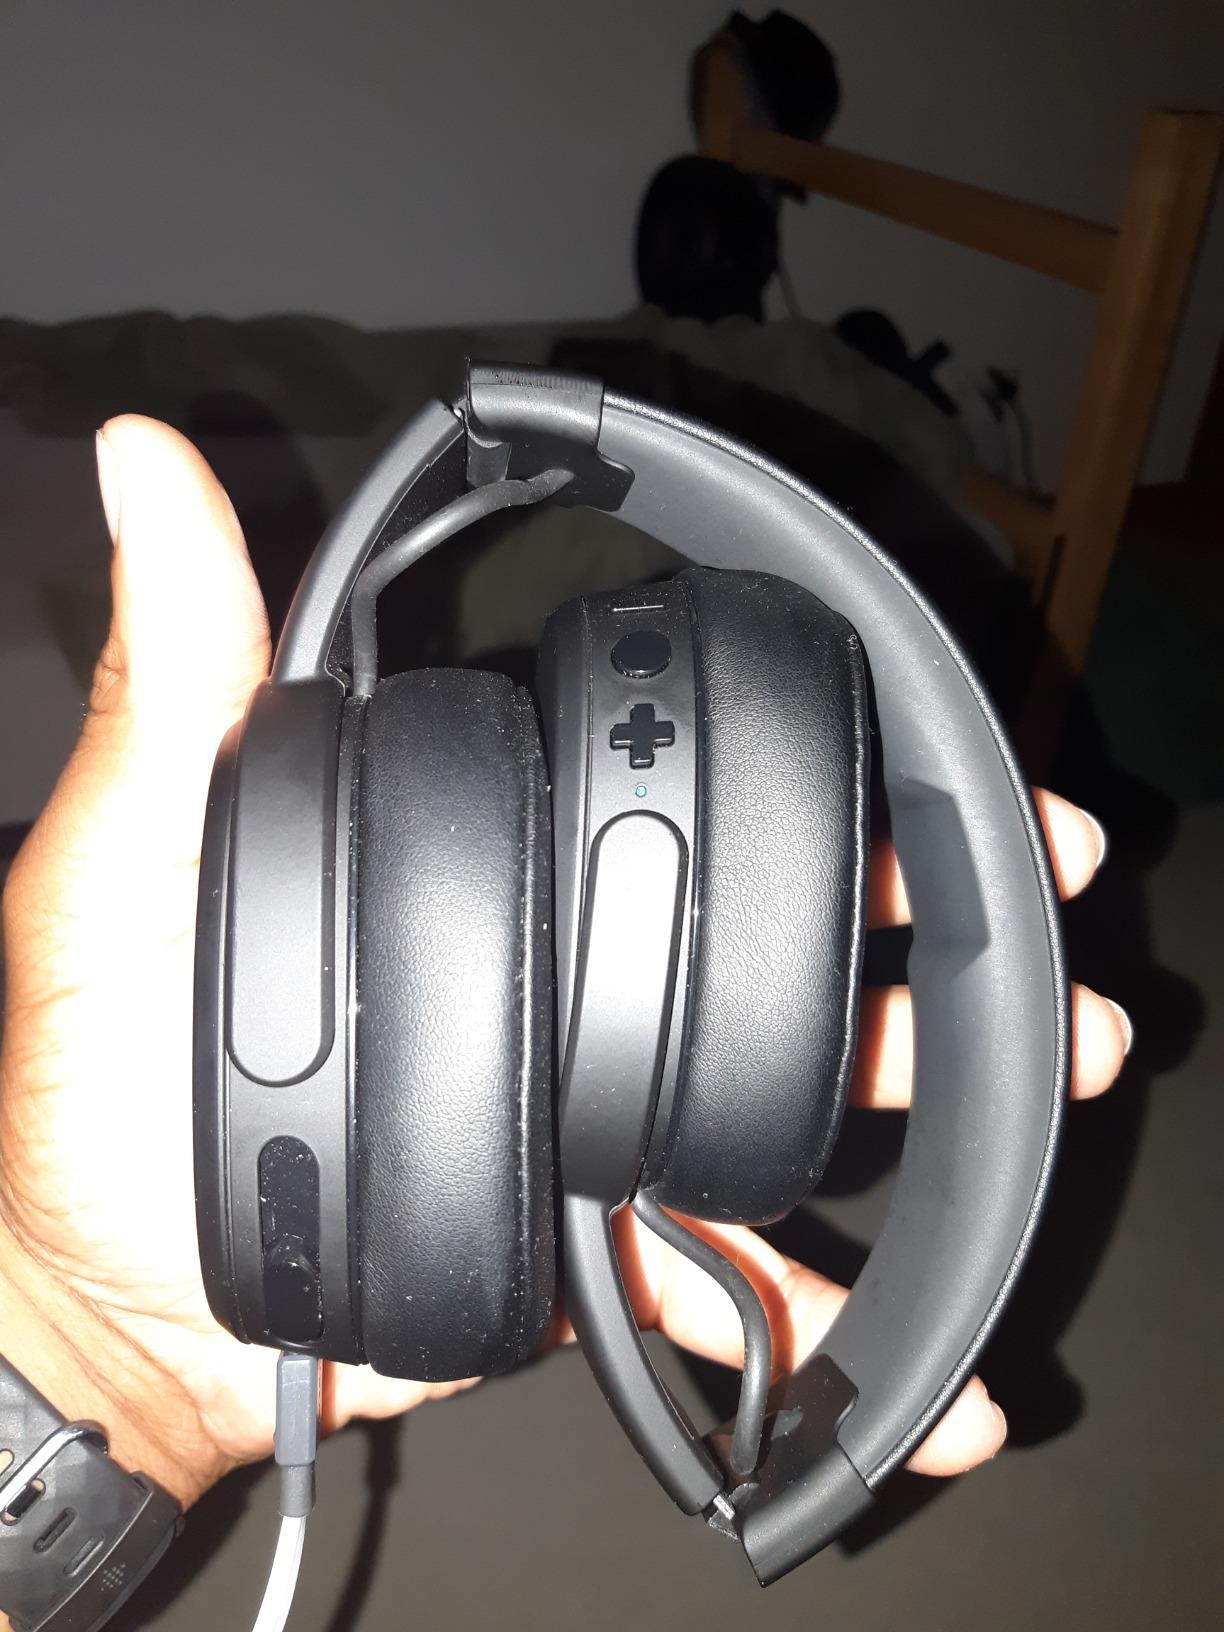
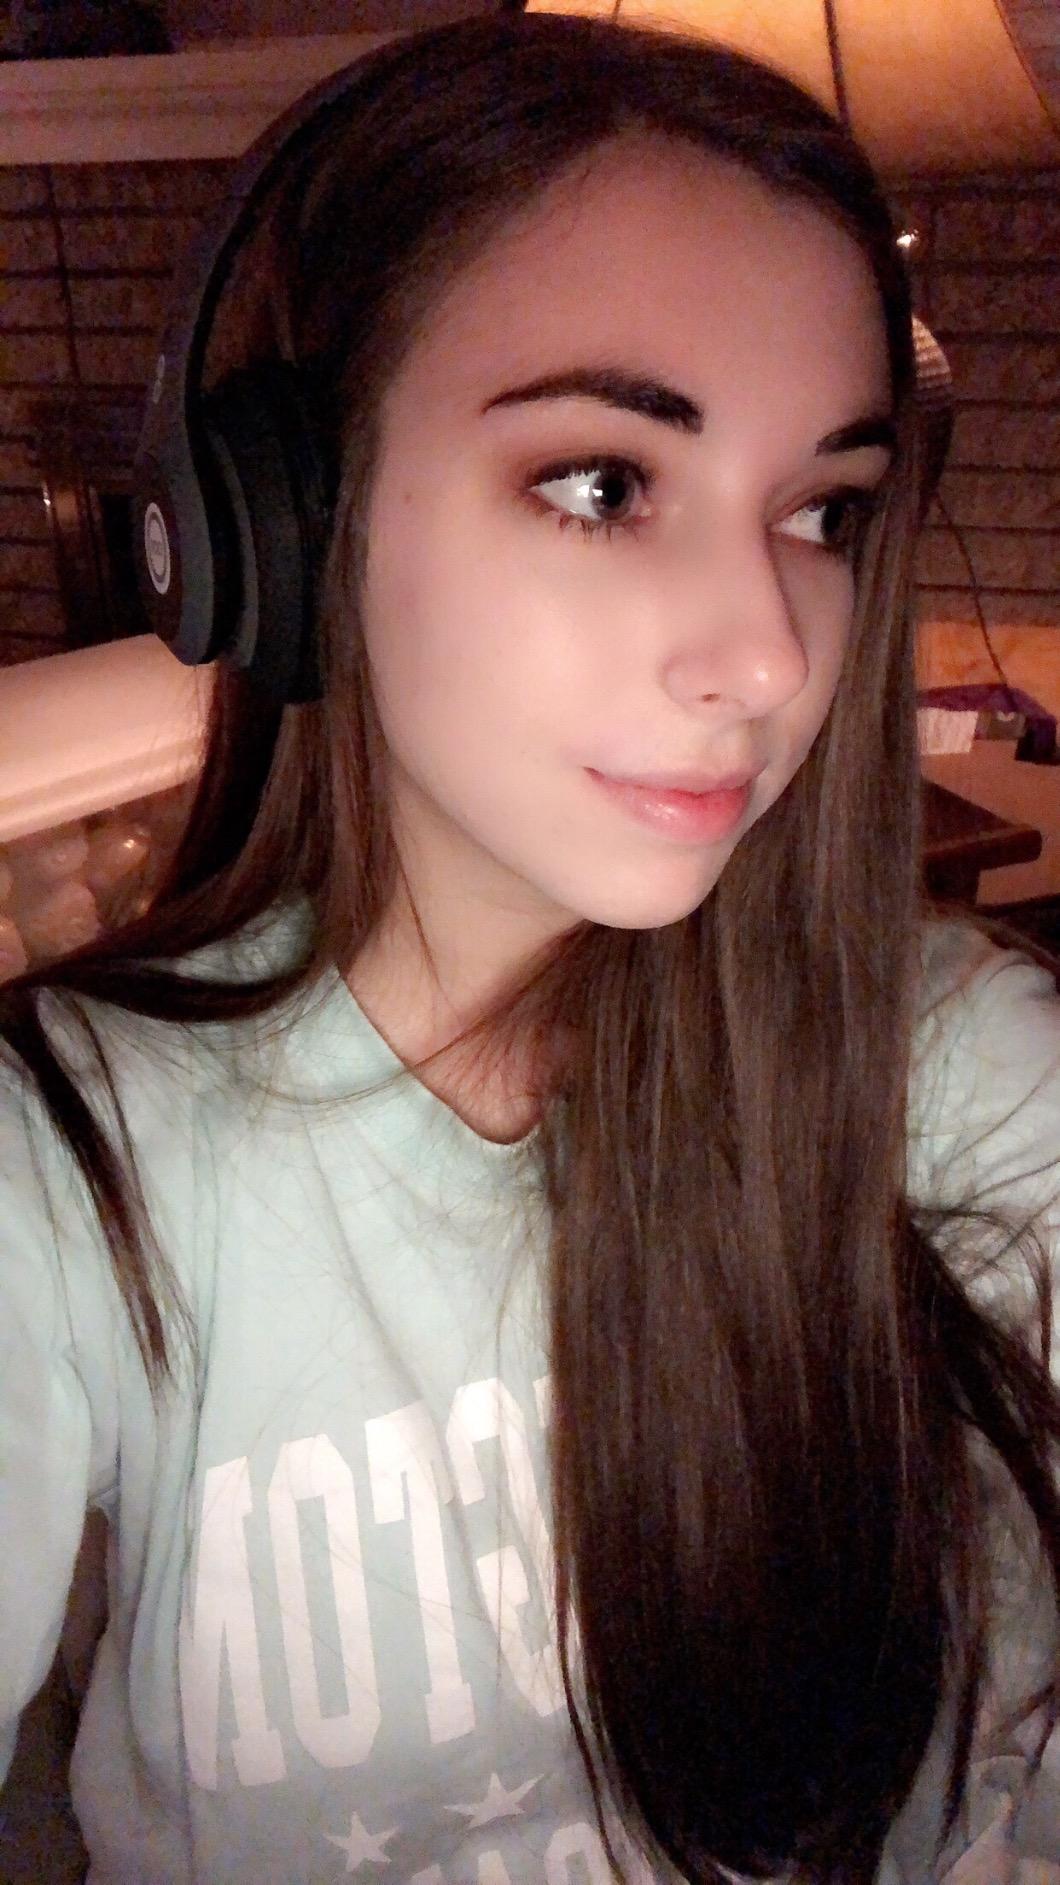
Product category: headphones
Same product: no